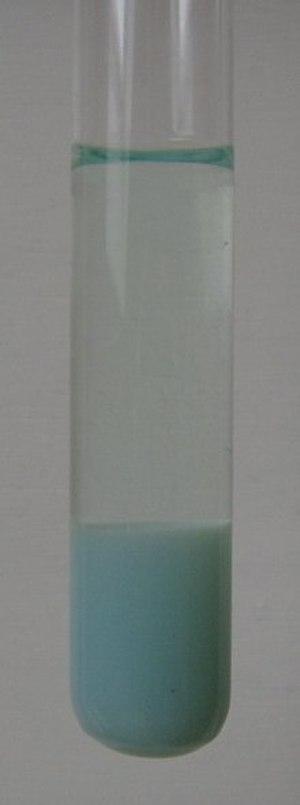
Le nickel est l'élément chimique de numéro atomique 28, de symbole Ni. Le corps simple nickel est un métal.